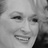
Emotion: happy